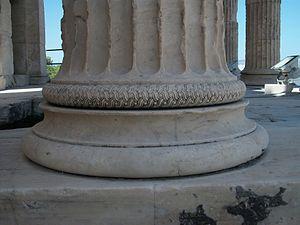
Un tore est une moulure pleine au relief arrondi qui se présente sous forme d'anneau ou de baguette plus ou moins épaisse. Utilisé en architecture de l'Antiquité au Moyen Âge, le tore n'est pas seulement un anneau à la base d'une colonne ; seul ou en faisceau, accompagné ou non par d'autres ornements, il épouse comme un cordon la courbe d'un arc, l'ouverture d'une baie, le tracé d'une ogive mais il est aussi rectiligne. Il est également désigné sous le nom de boudin.